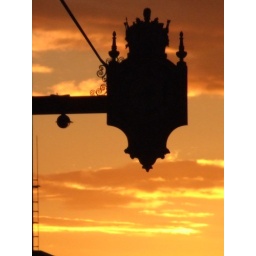
Clock of the Royal Exchange against the golden sky